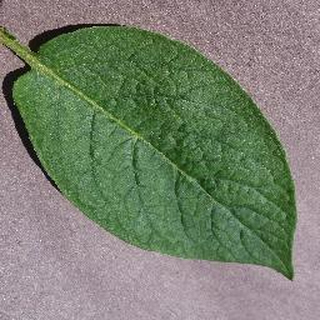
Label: healthy_potato